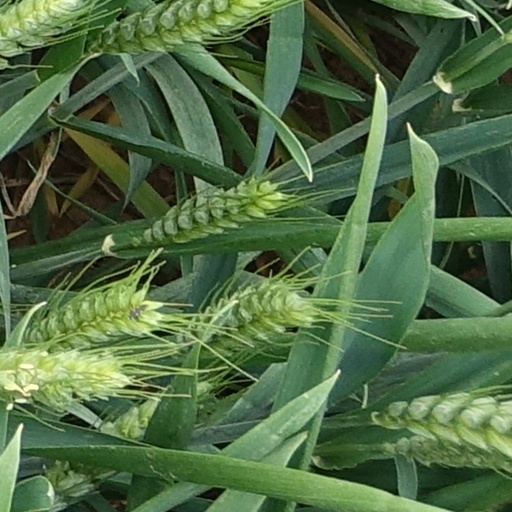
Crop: wheat